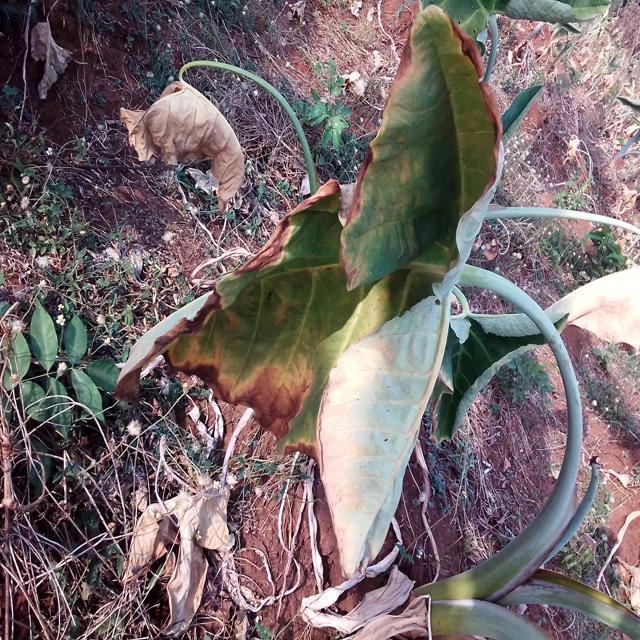
Label: Mid_Blight